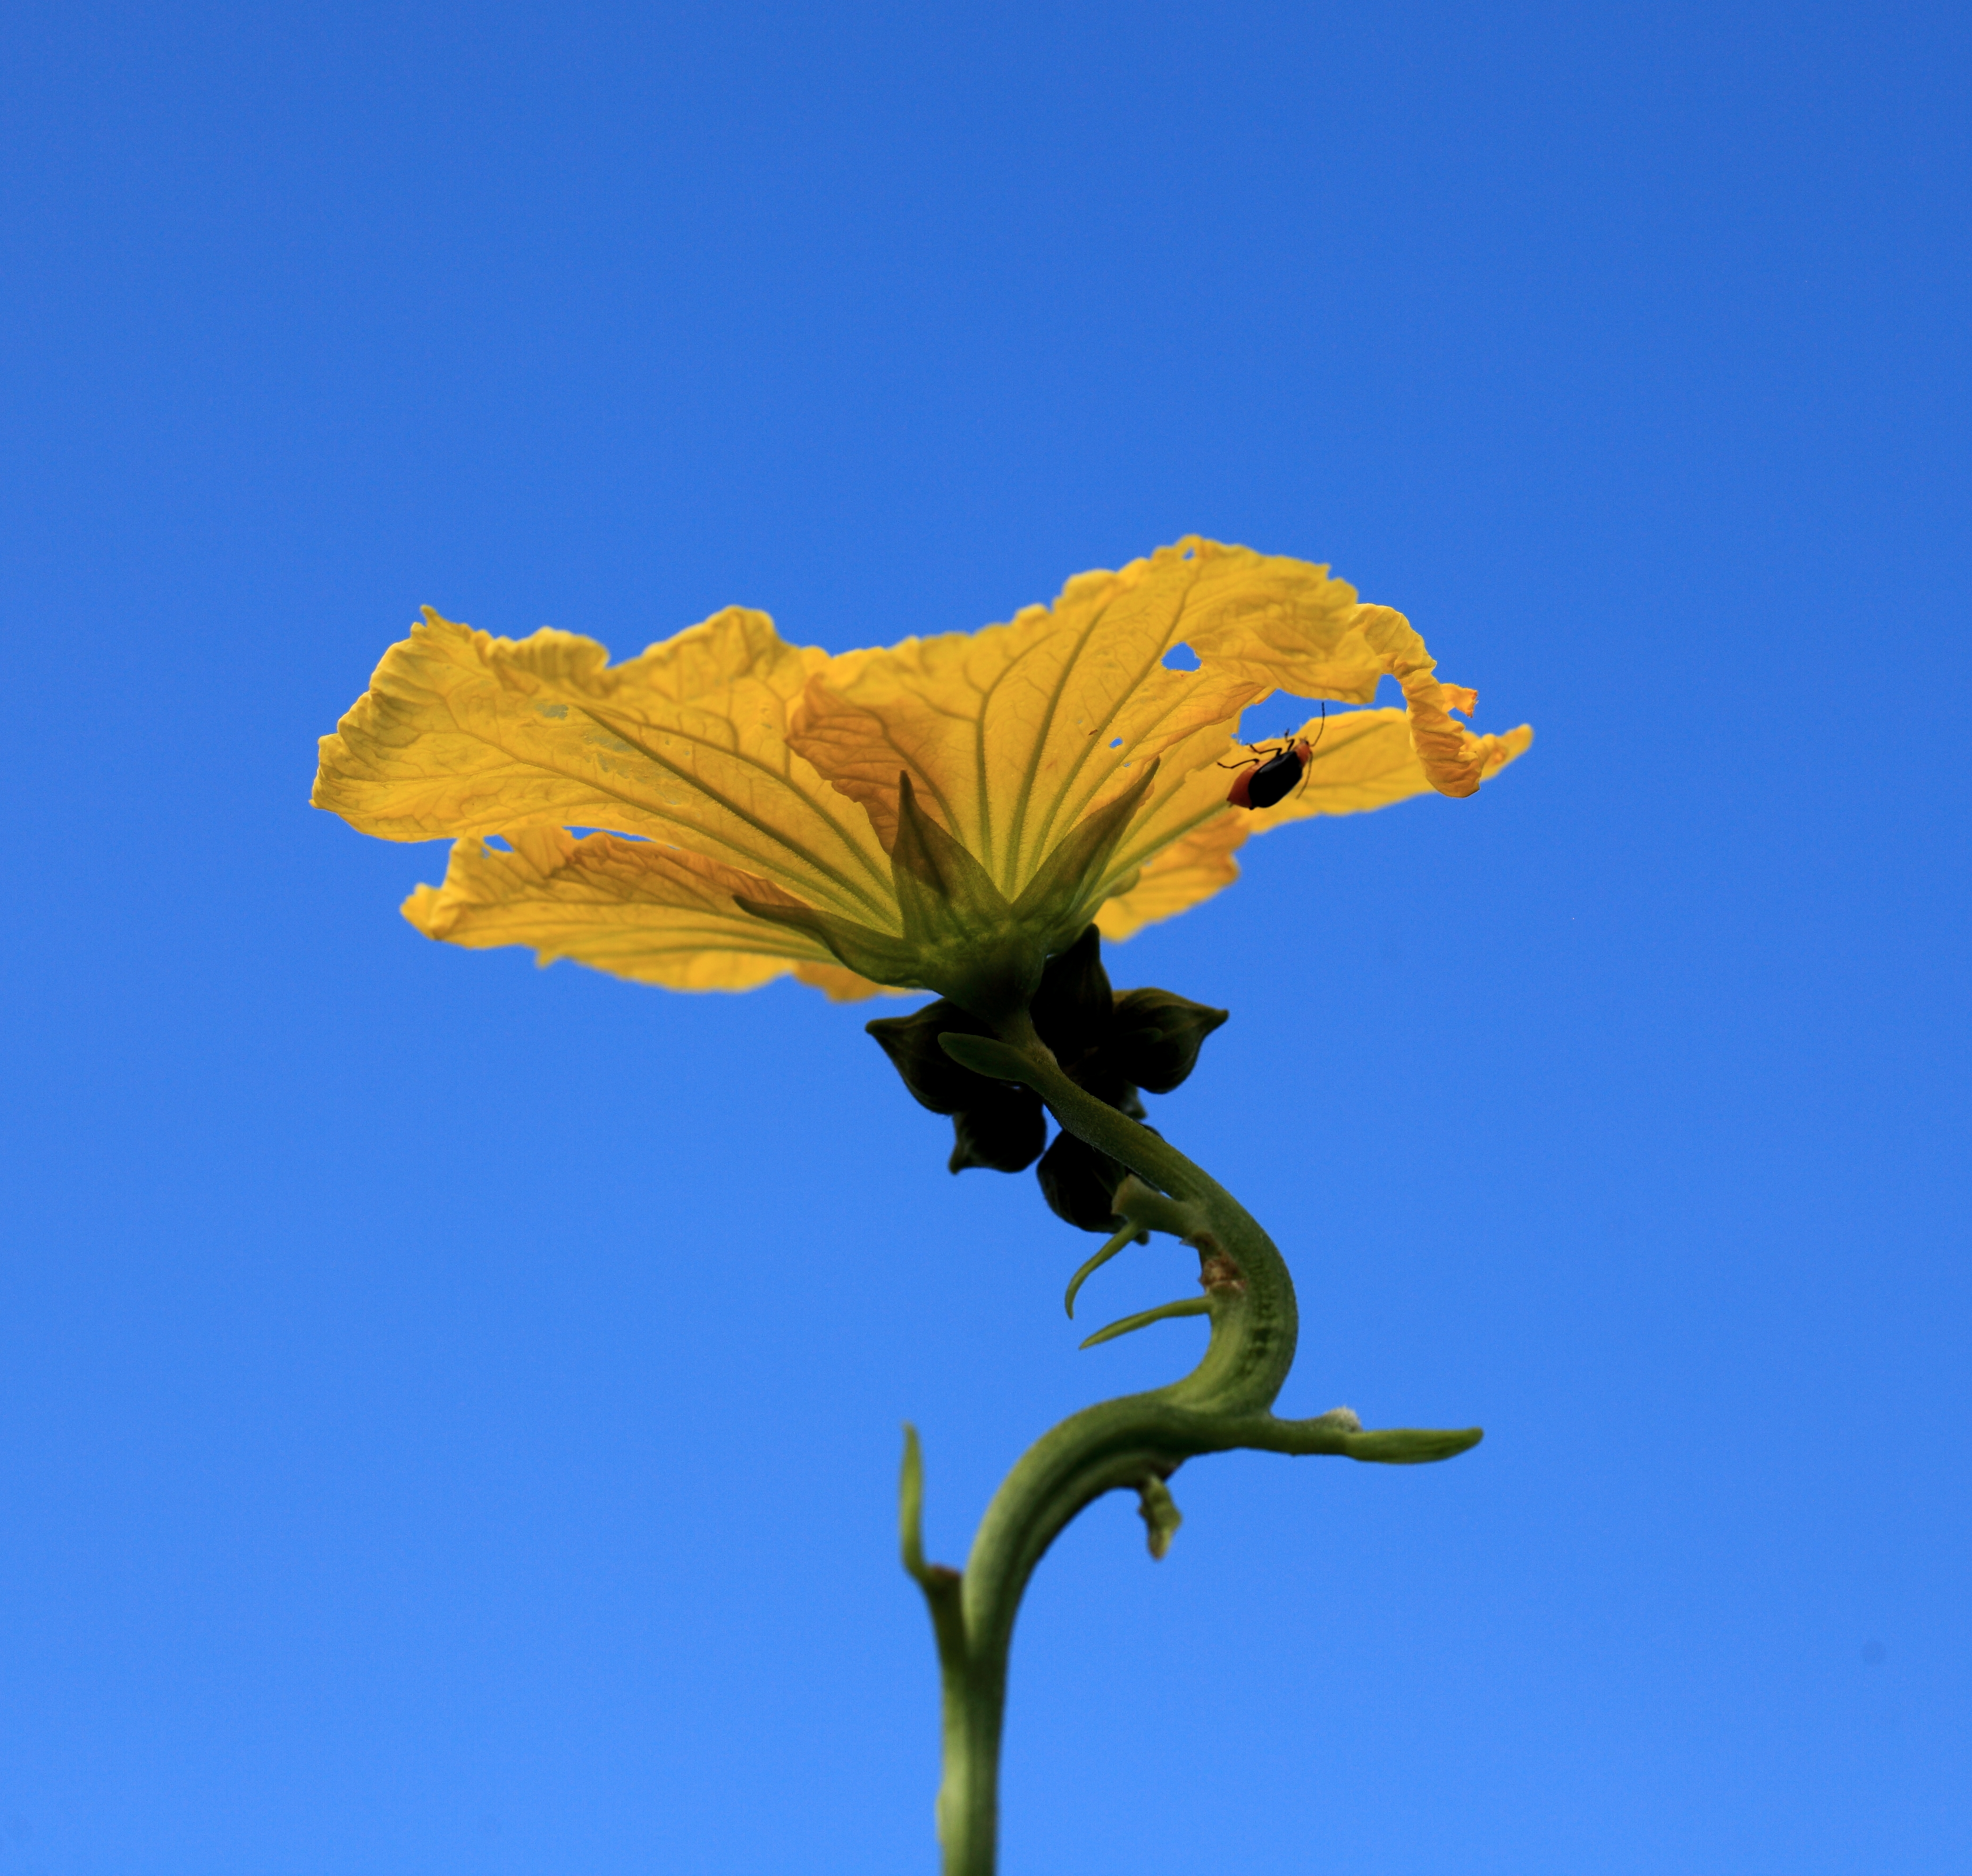
blossom, plant, sky, leaf, flower, petal, high, yellow, flora, sunflower, gourd, sponge, wildflower, vietnamese, cool image, cucumber, 5d, sakura, hires, markii, egyptian, hi, res, resolution, chiba, luffa, aegyptiaca, macro photography, flowering plant, daisy family, plant stem, land plant